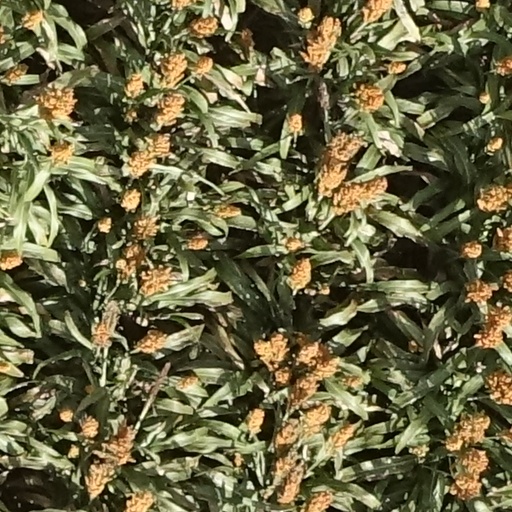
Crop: sorghum